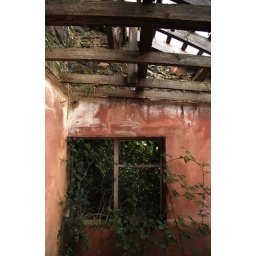
Expedition to derelict house and swimming pool in Wicklow.